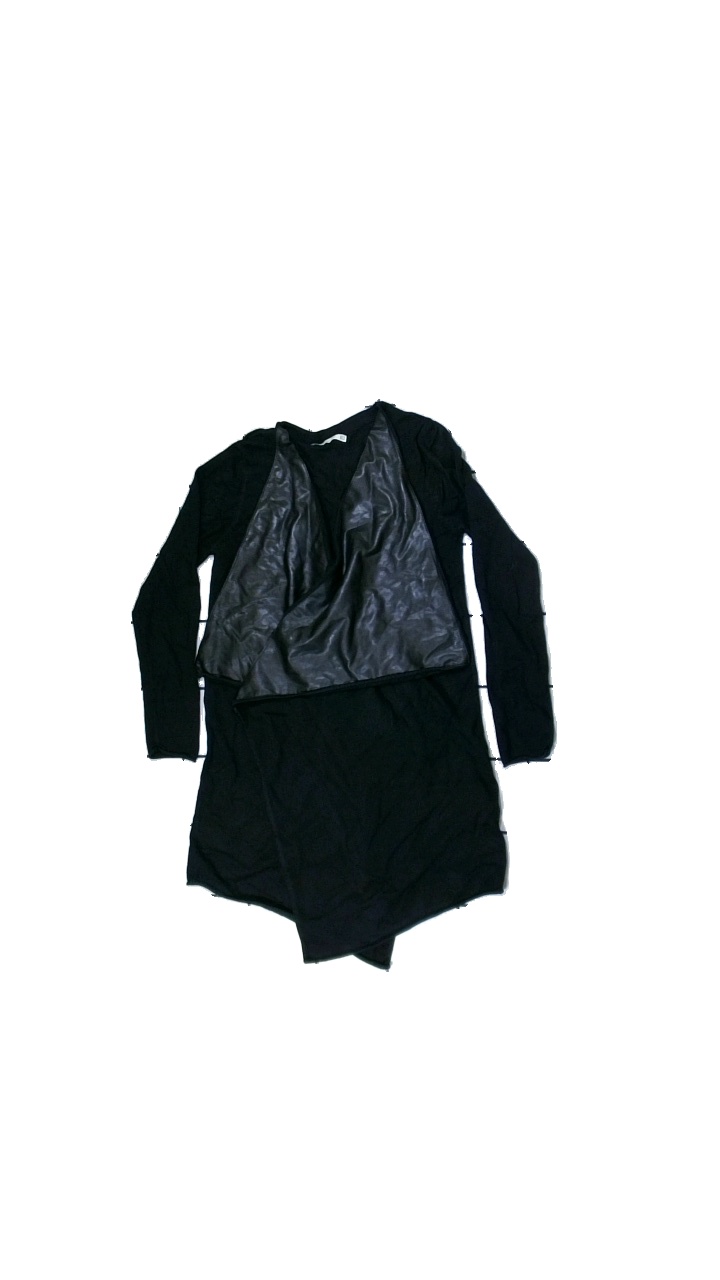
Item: Cardigan (Ladies)
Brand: Zara
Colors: Black
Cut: Regular
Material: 59% nylon, 41% viscose
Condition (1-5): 3
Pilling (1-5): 4
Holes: Minor
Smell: Minor
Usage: Export
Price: <50